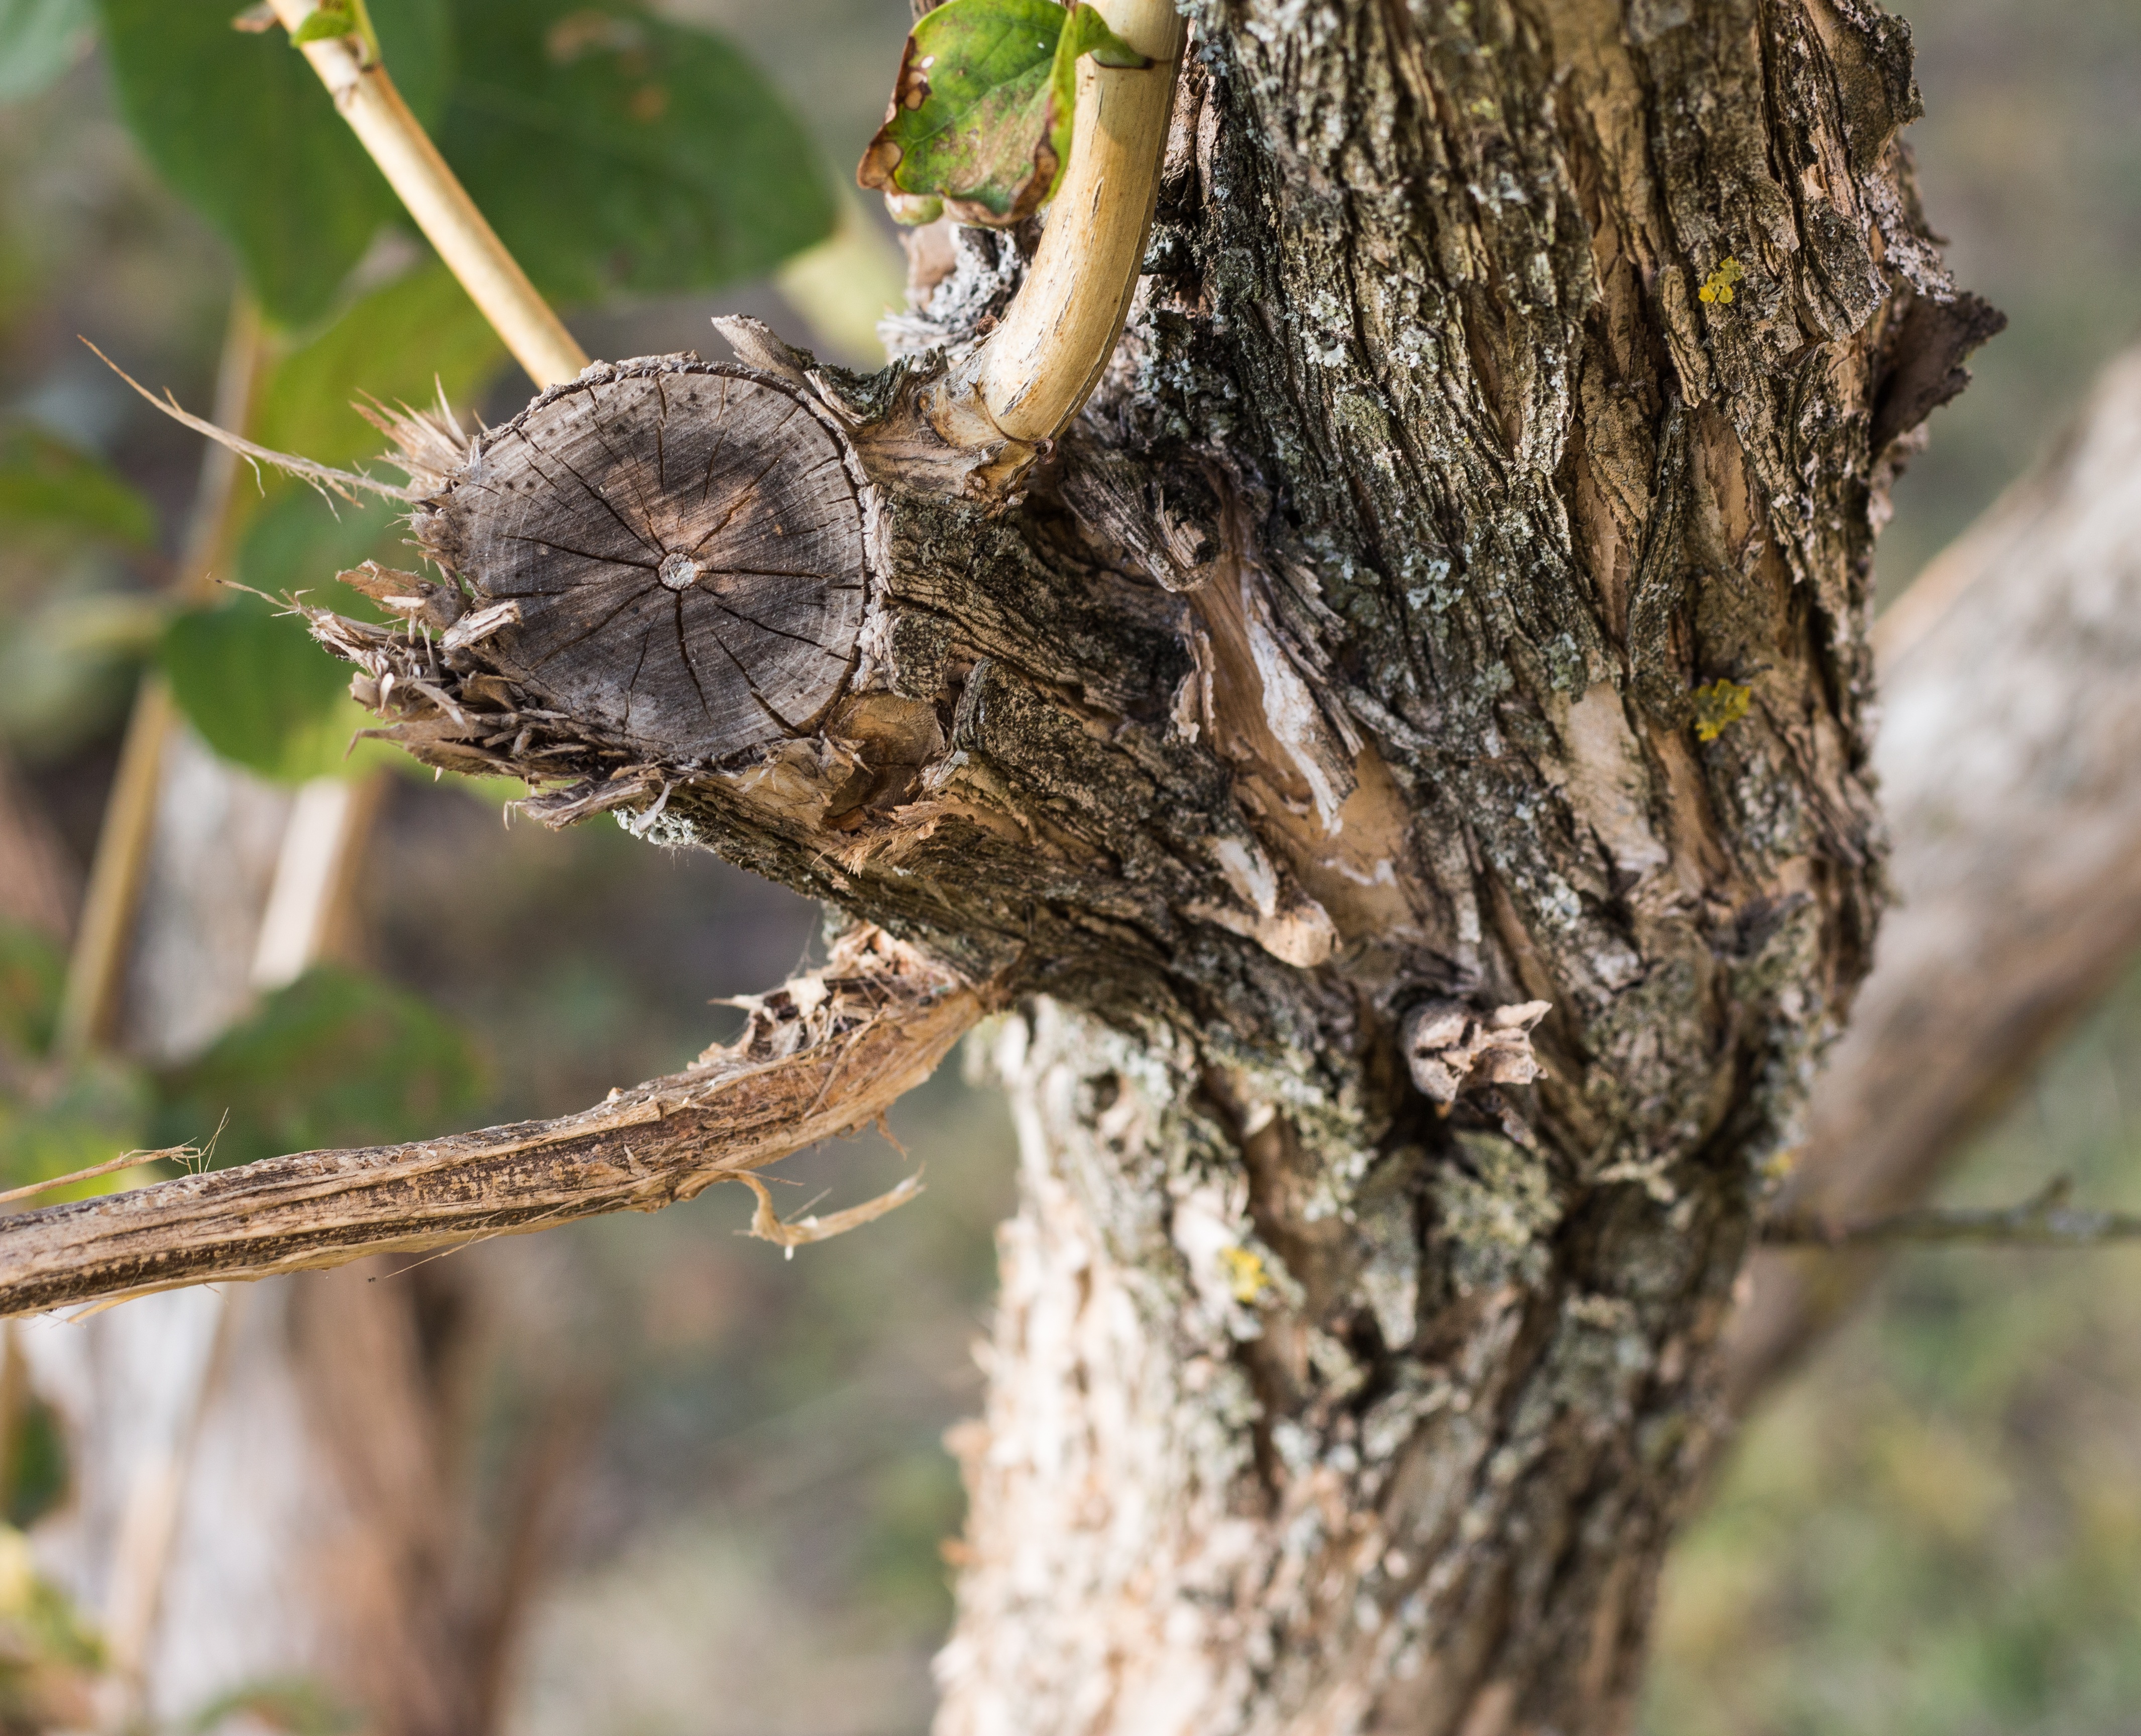
tree, nature, forest, branch, structure, plant, wood, leaf, flower, trunk, atmosphere, bark, wildlife, produce, macro, close, flora, fauna, material, twig, life, close up, trees, forestry, vegetation, wooden, beauty, fantasy, detail, atmospheric, macro photography, admiration, raw material, woody plant